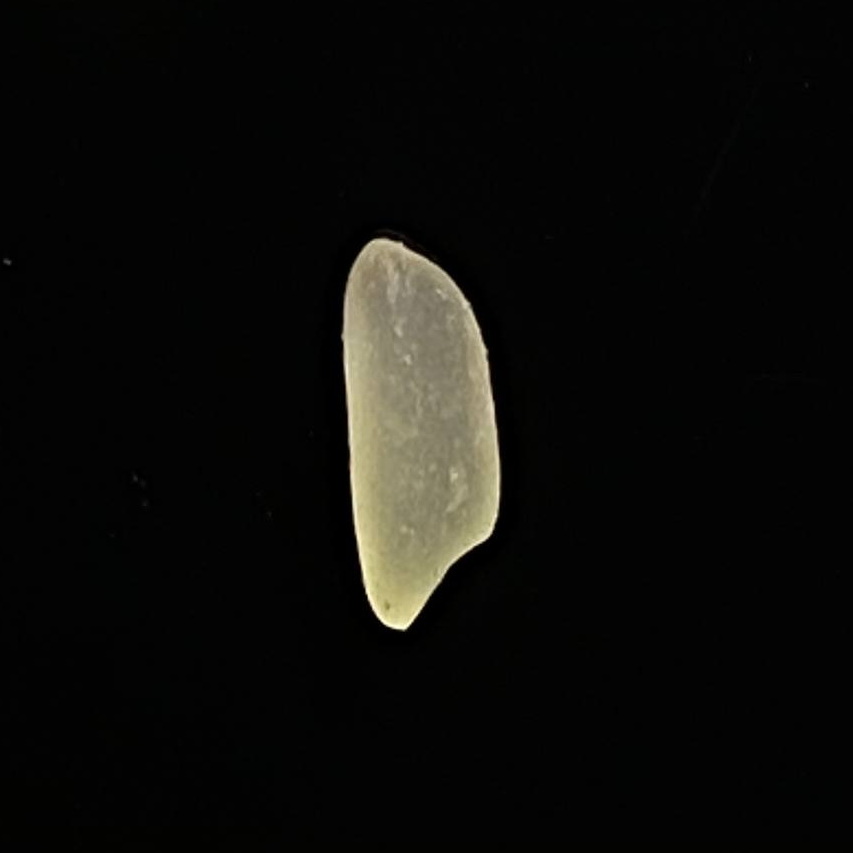
Rice variety: Katarivog